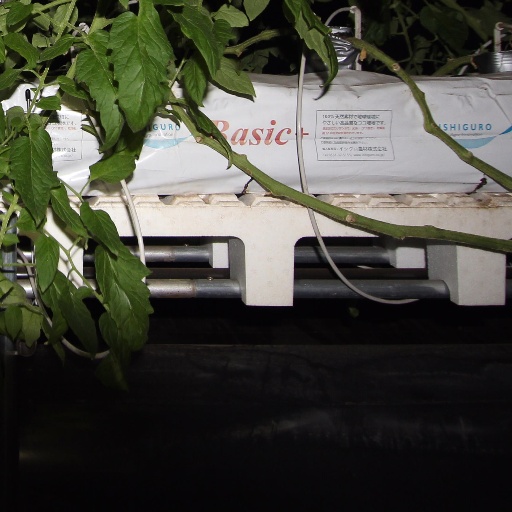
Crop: tomato